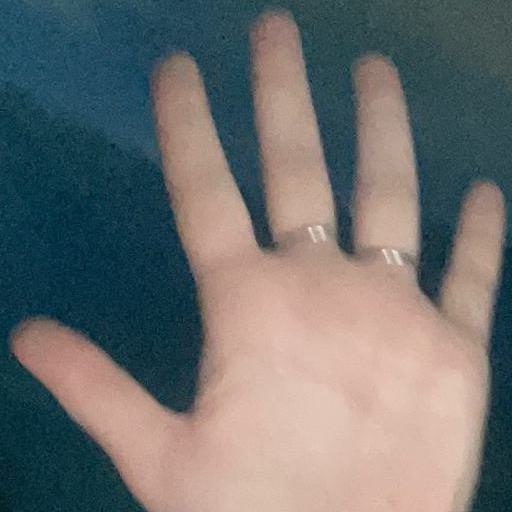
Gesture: palm